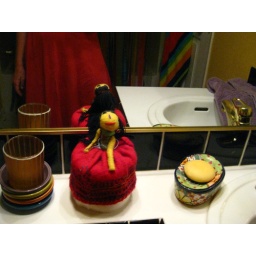
This little lady's red dress echoes mine. She's actually a TP cover, made by a craftsperson from Guadelahara.